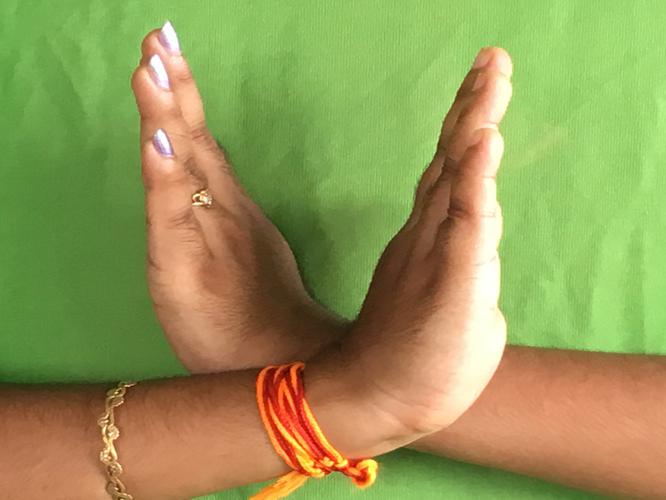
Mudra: Swastikam
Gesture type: double_hand